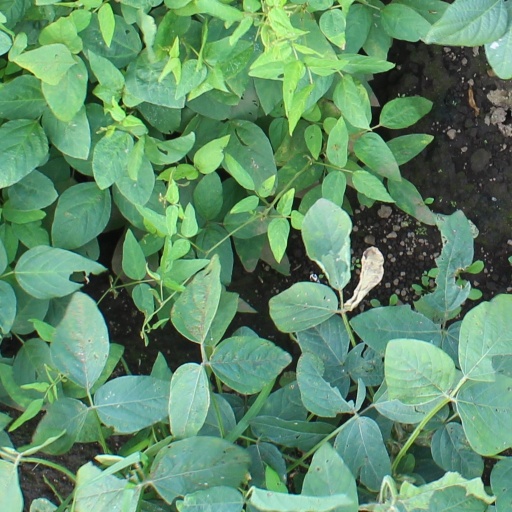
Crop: soybean